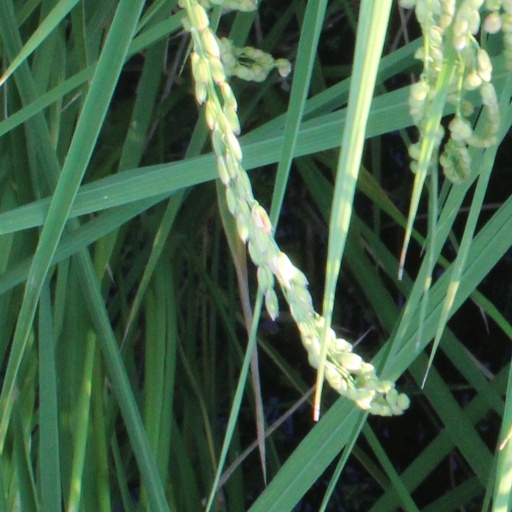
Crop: rice